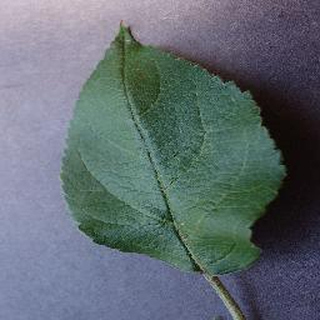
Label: healthy_apple